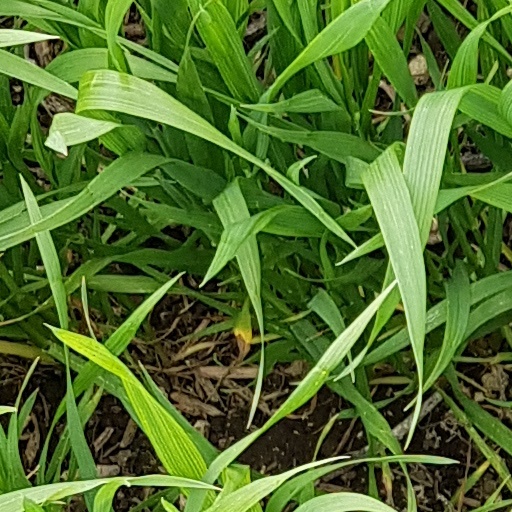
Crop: wheat